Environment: real
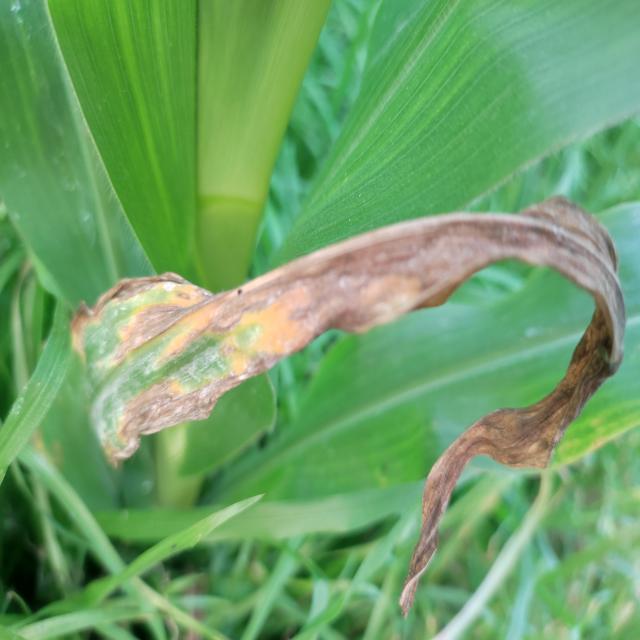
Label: nitrogen_deficiency